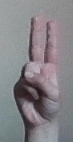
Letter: taa